Christian Front (United States)

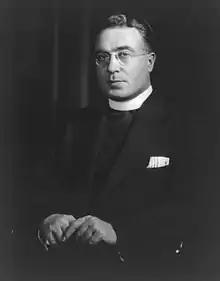
Father Charles Coughlin, whose antisemitic views inspired the Christian Front

The Christian Front was founded in November 1938 in response to the prompting of radio priest Charles Coughlin, who had called for a "crusade against the anti-Christian forces of the Red Revolution" in the May 23, 1938, edition of his newspaper, "Social Justice". Its membership numbered several thousand and consisted mostly of Irish-Americans in New York City.